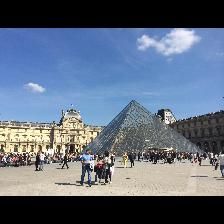
Label: Human